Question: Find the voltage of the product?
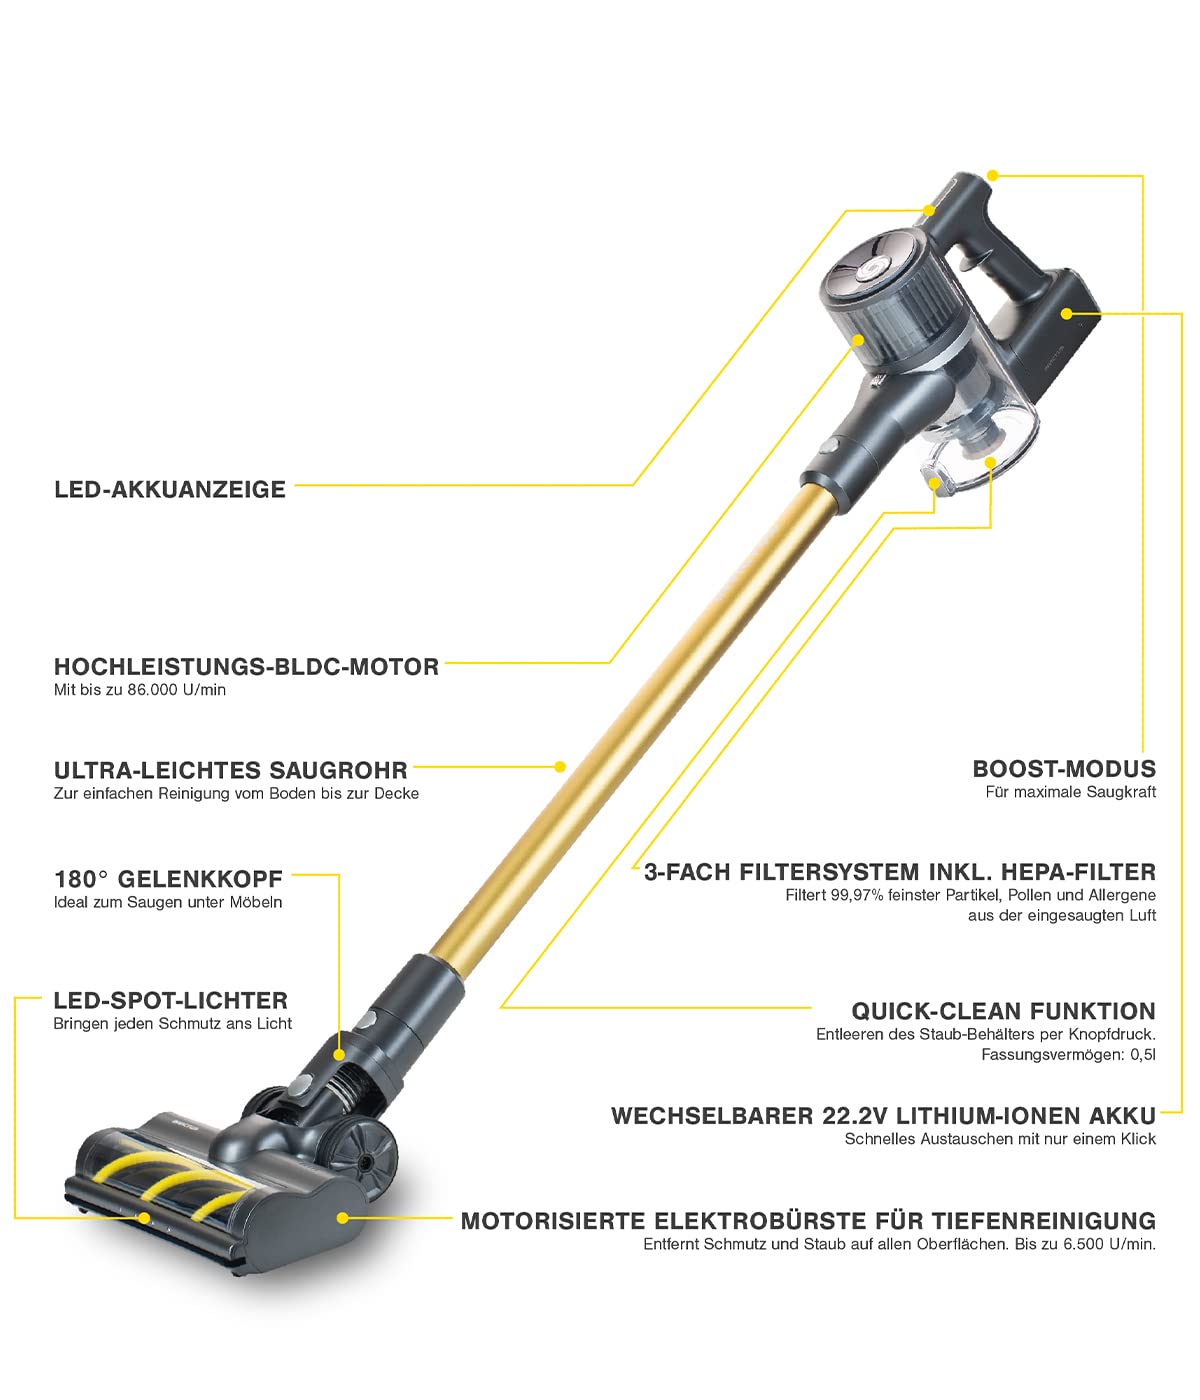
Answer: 22.2 volt